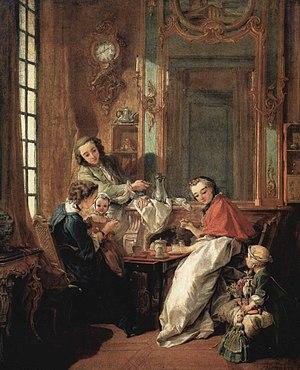
Le déjeuner, ou petit déjeuner, est à l'origine le premier repas de la journée, celui qui se prend au lever ou qui rompt le jeûne. Le déjeuner est également, dans certaines régions francophones, le repas pris au milieu de la journée mais cet article ne traite que du déjeuner du matin.
Le café est une boisson énergisante psychotrope stimulante, obtenue à partir des graines torréfiées de diverses variétés de caféier, de l'arbuste caféier, du genre Coffea. Il fait partie des trois principales boissons contenant de la caféine les plus consommées dans le monde, avec le thé et le maté.